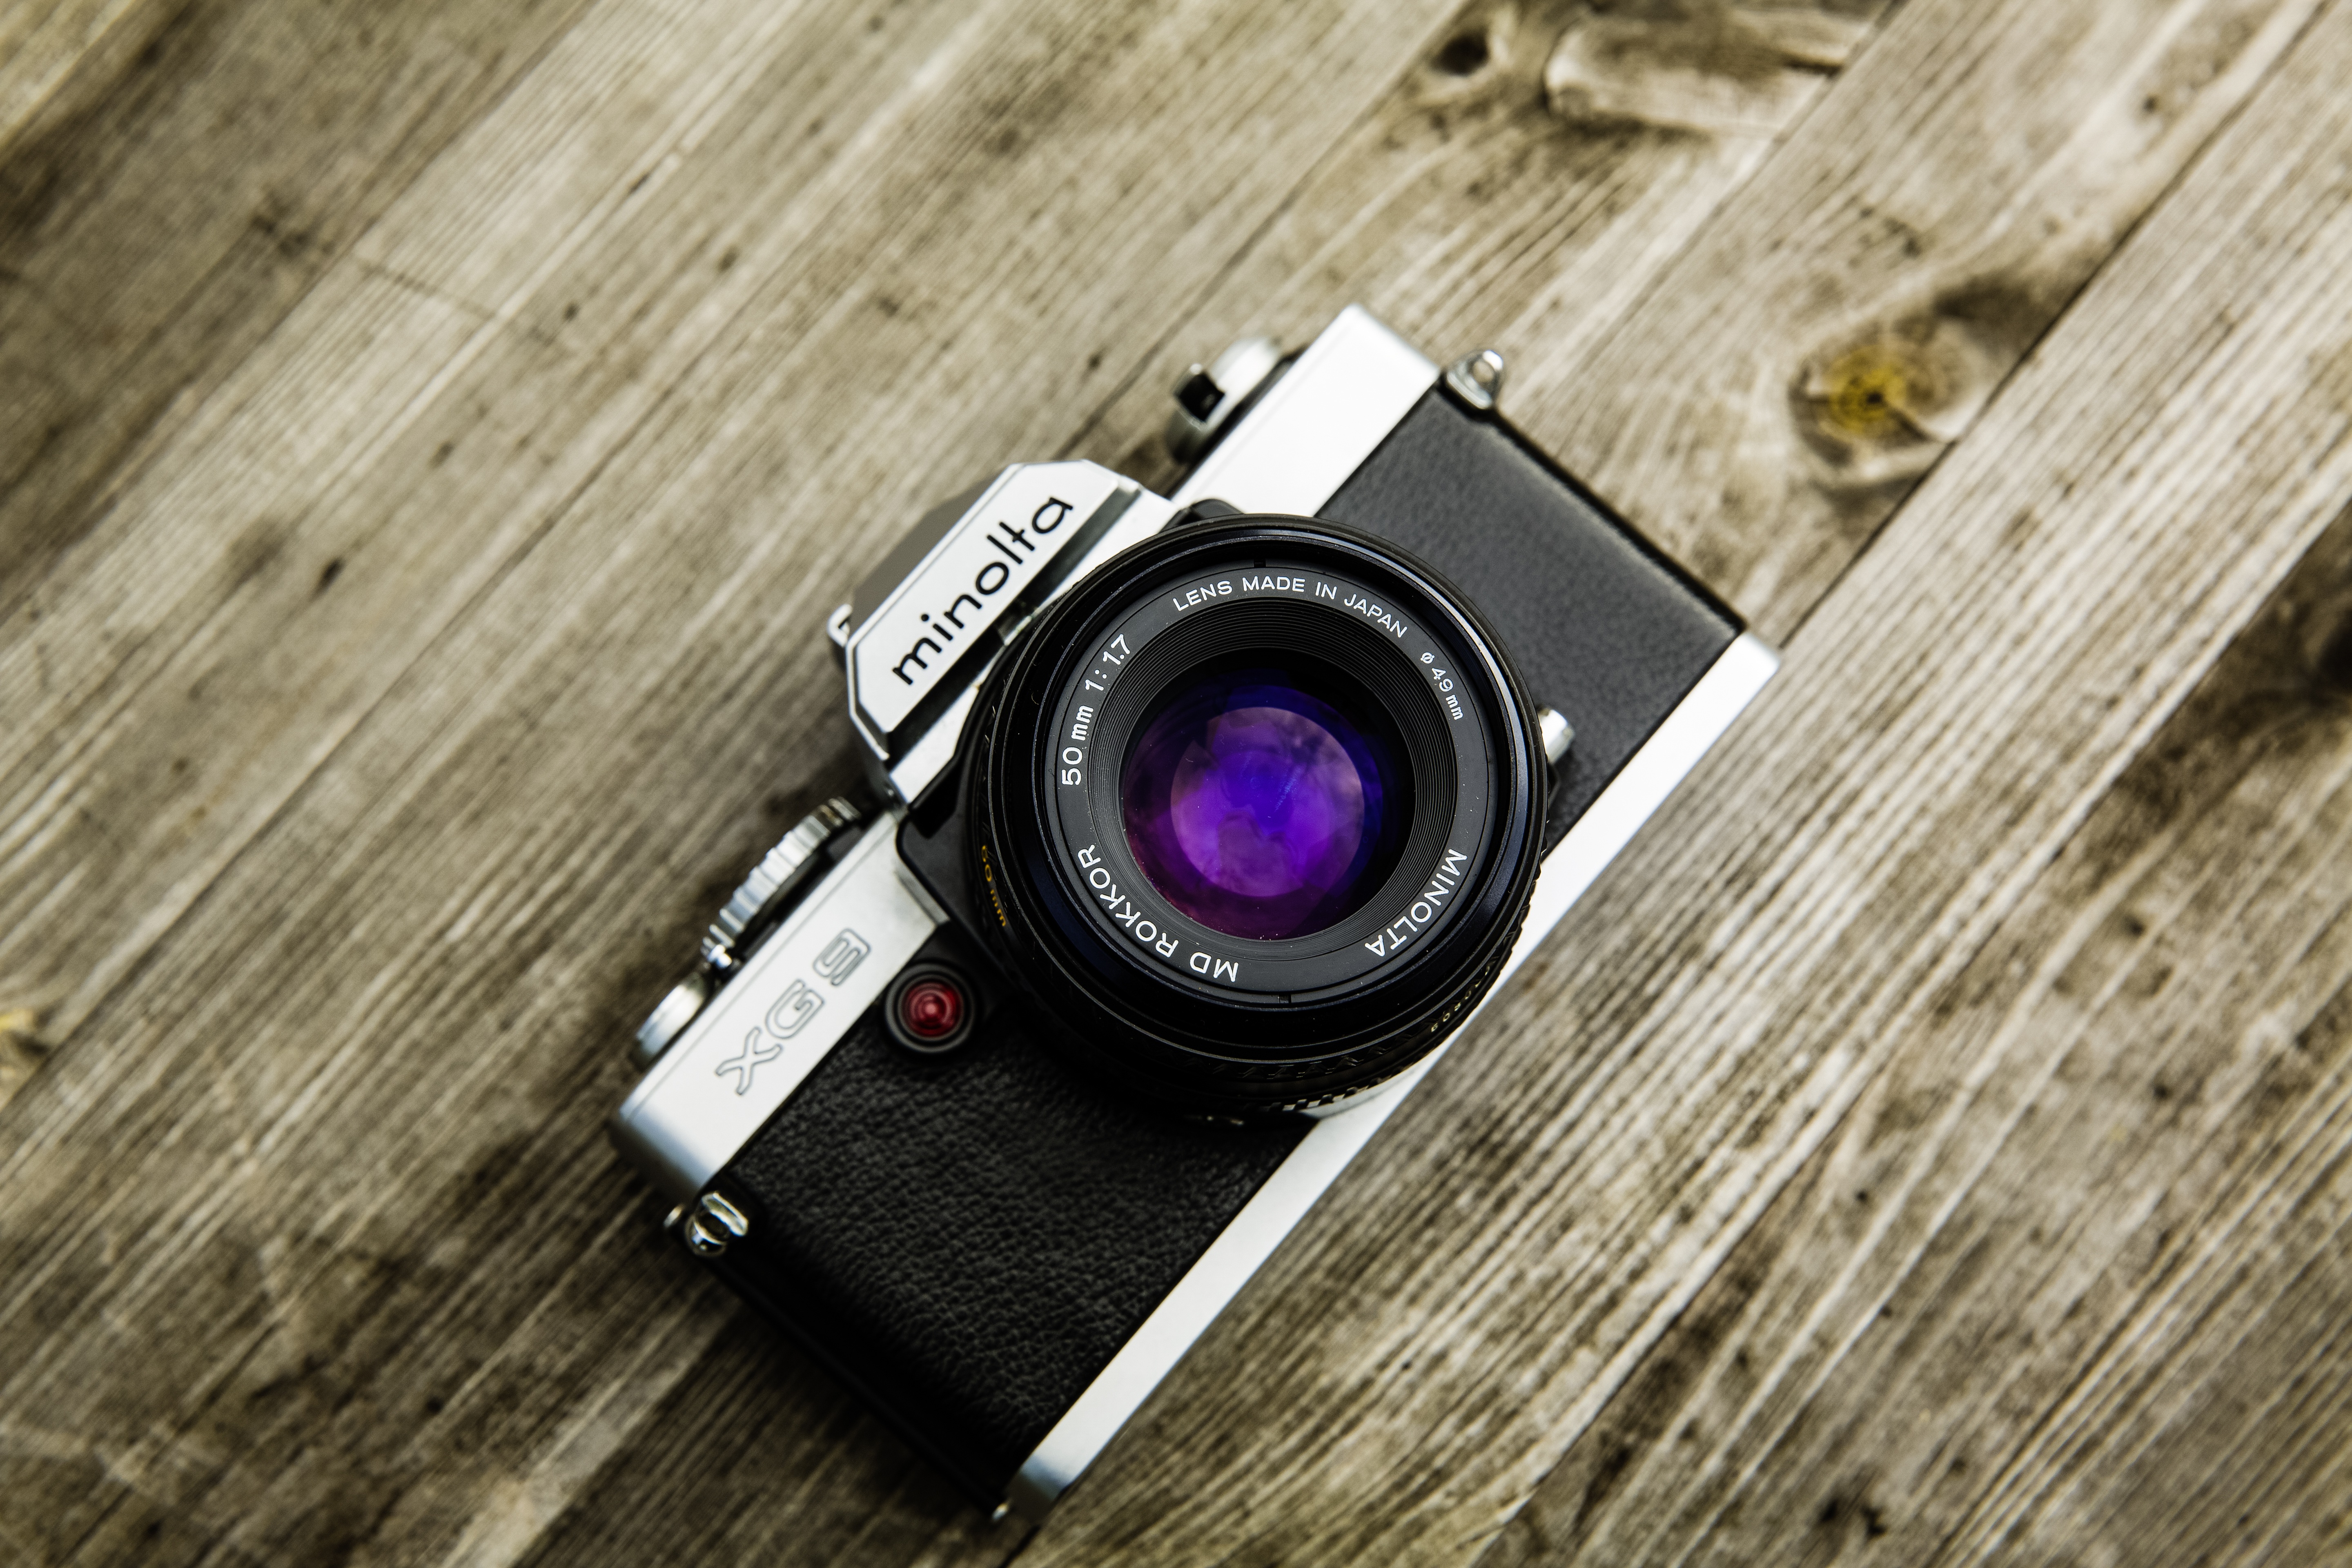
hand, creative, camera, photography, vintage, photographer, antique, retro, urban, film, photo, analog, lens, equipment, professional, profession, shutter, hipster, close up, reflex camera, digital camera, chrome, focus, design, silver, 35mm, eye, shoot, image, classic, manual, contemporary, body, camera lens, rangefinder, aperture, elegance, hip, optical, photographicdesign, single lens reflex camera, cameras optics, mirrorless interchangeable lens camera